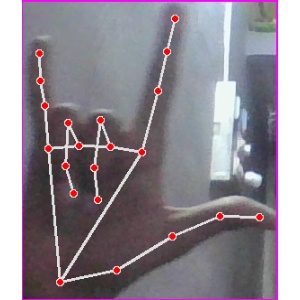
अक्षर: व